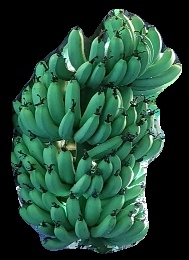
Variety: pachbale
Grade: grade1